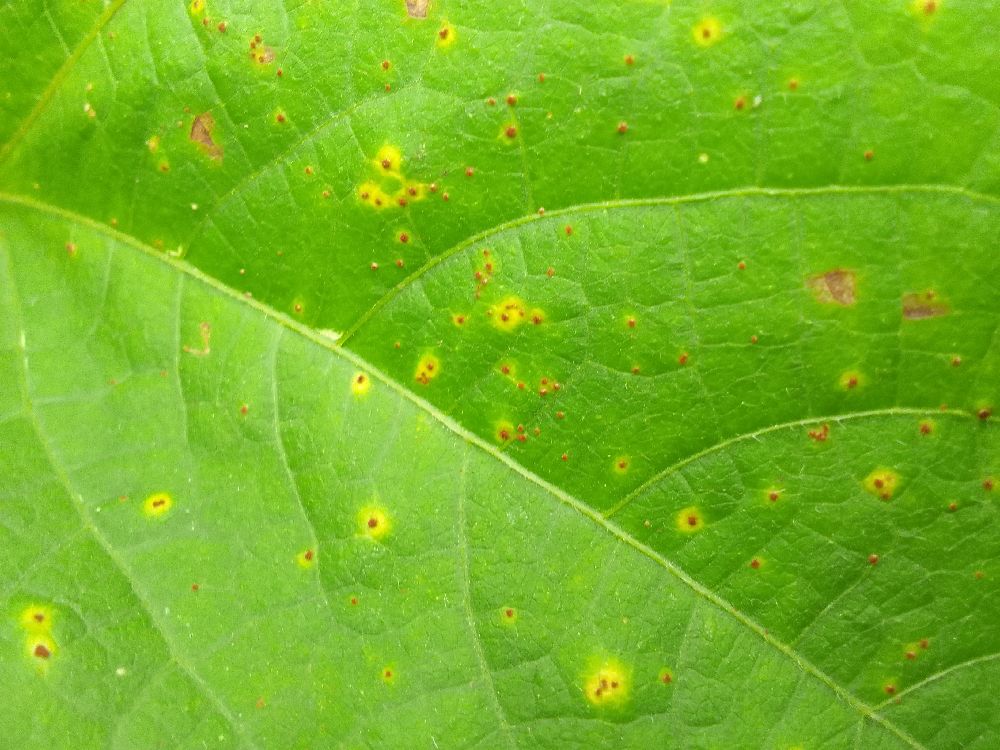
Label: rust